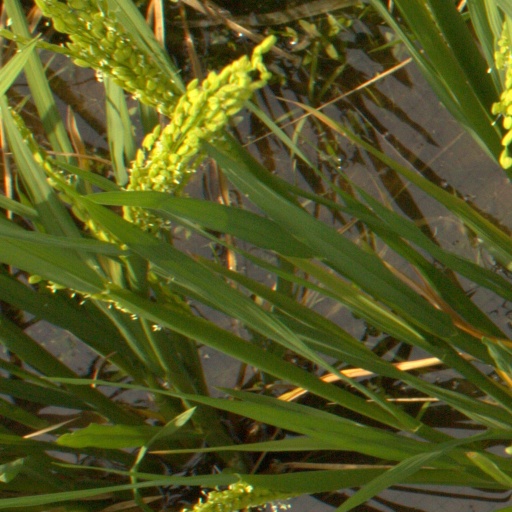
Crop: rice